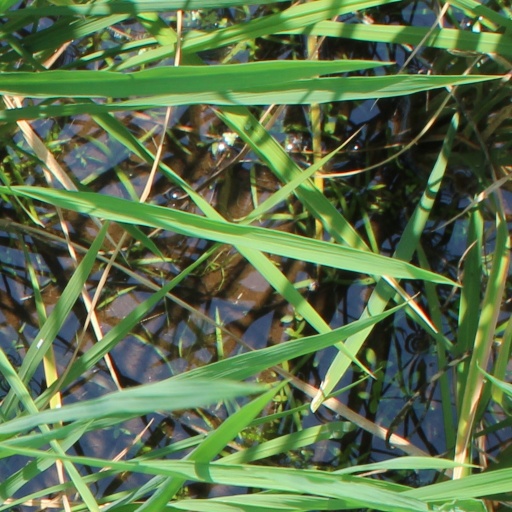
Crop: rice